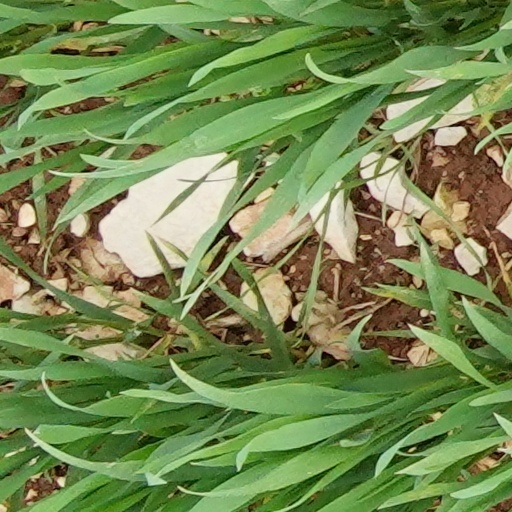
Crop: wheat